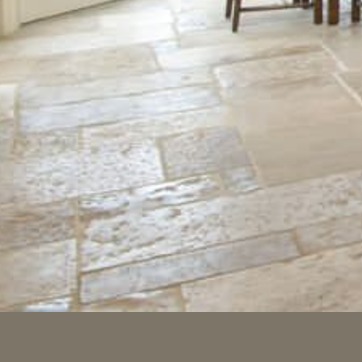
Material: tile